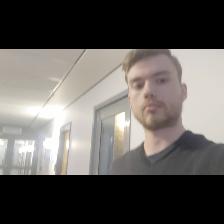
Label: Human